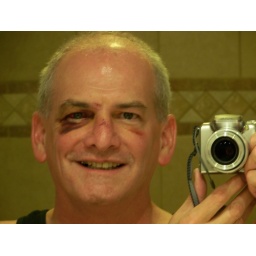
100214 Self-portrait in mirror with black eye and 8 stitches (nose and eyebrow)